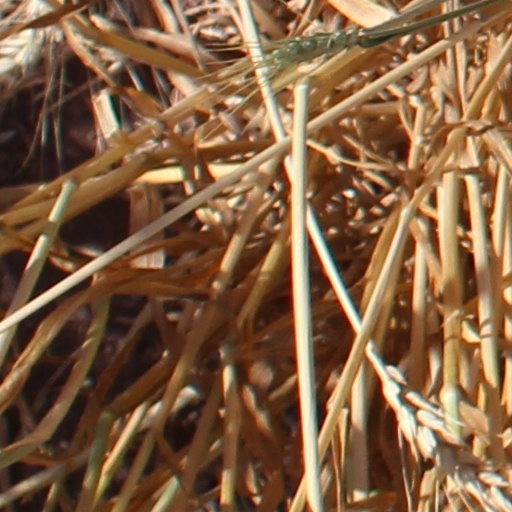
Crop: wheat